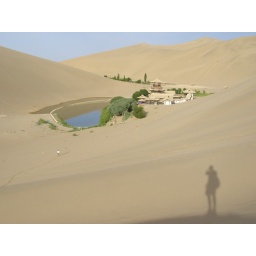
Sand Dunes with Oasis in Gansu, China. I am the shadow, and the person in white is my friend Qi Peng.